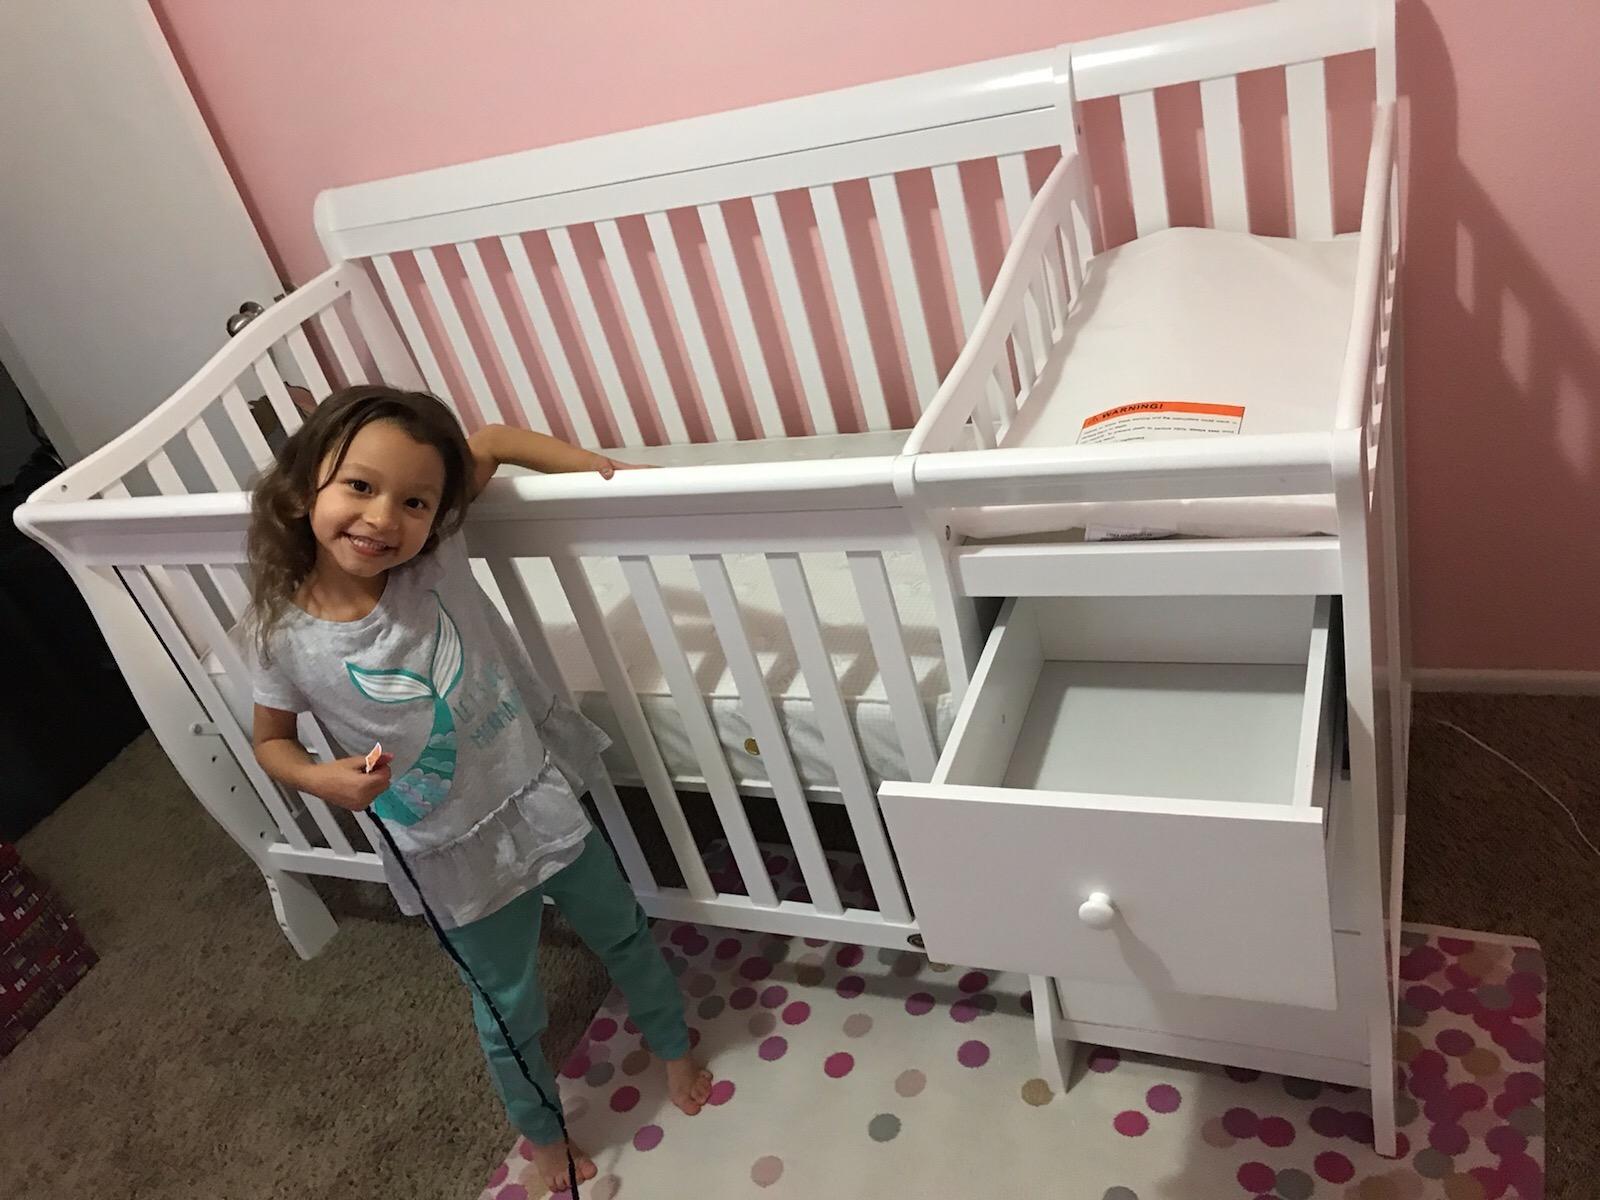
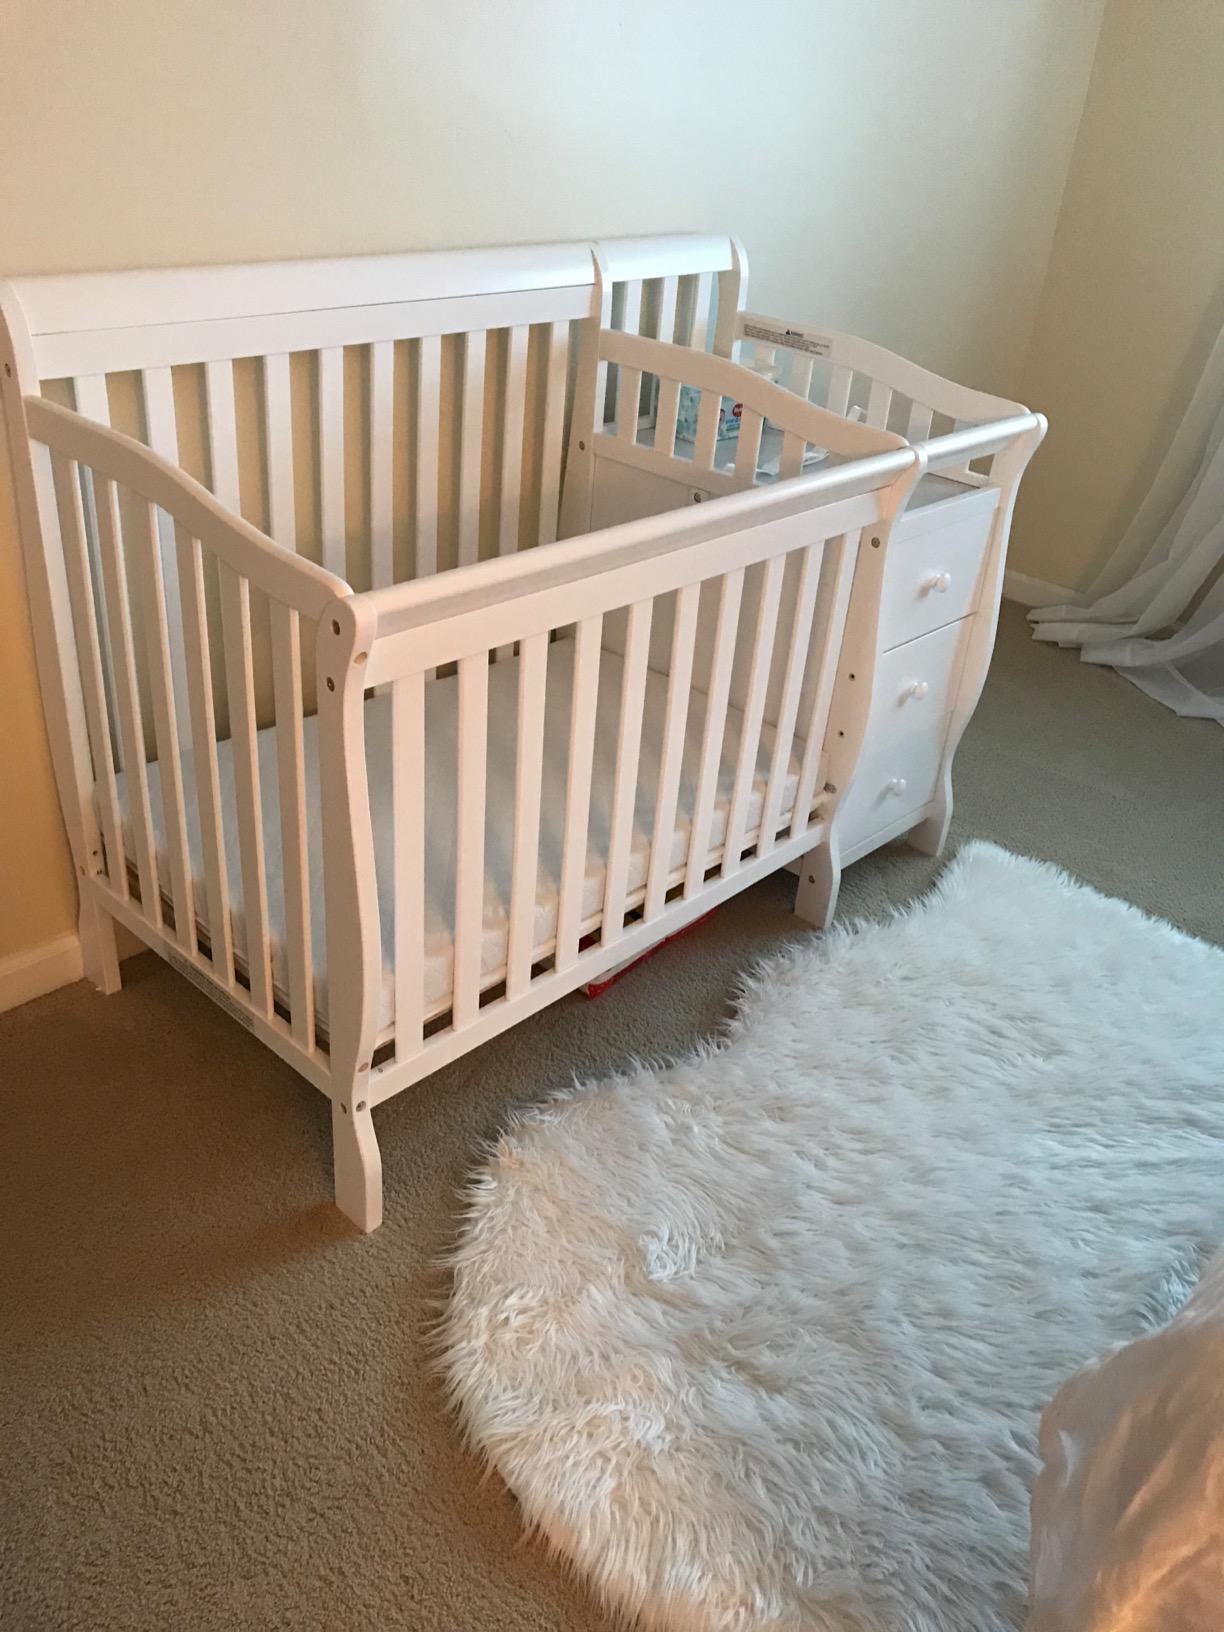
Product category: products_crib
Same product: yes